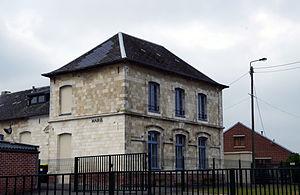
Bailleulmont est une commune française située dans le département du Pas-de-Calais en région Hauts-de-France.